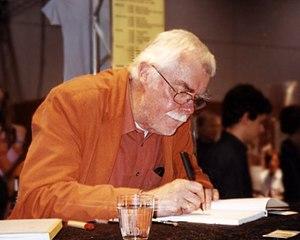
F. W. Bernstein, pseudonyme de Fritz Weigle, est un poète, dessinateur et satiriste allemand.